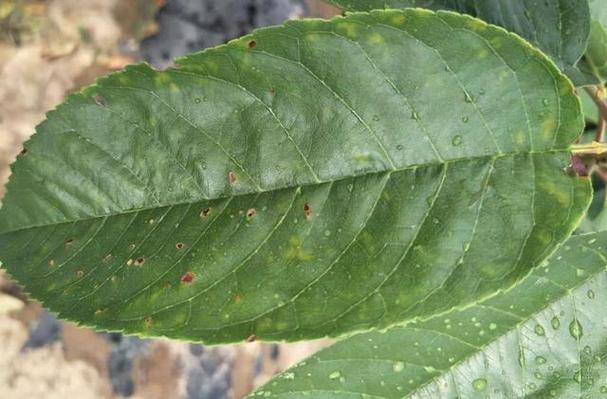
Plant: Cherry
Disease: cherry leaf spot